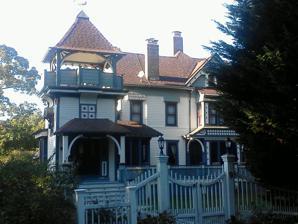
Building: House at 9 Locust Place
Country: United States of America
Year built: 1880
Historic house in New York, United States United States historic place House at 9 Locust Place U.S. National Register of Historic Places Show map of New York Show map of the United States Location 9 Locust Pl., Sea Cliff, New York Coordinates 40°50′40″N 73°39′5″W / 40.84444°N 73.65139°W / 40.84444; -73.65139 Area less than one acre Built 1880 Architectural style Queen Anne MPS Sea Cliff Summer Resort TR NRHP reference No. 88000030 Added to NRHP February 18, 1988 9 Locust Place is a historic house located at the address of the same name in Sea Cliff , Nassau County, New York . Description and history It was built in 1890, and is a large, three-story residence with a prominent cross-gable roof designed in the Queen Anne style. A porch and tower were added to the home in 1978; a kitchen extension was added in 2015. Also on the property is a two-bay brick garage built in 1918. It was listed on the National Register of Historic Places on February 18, 1988. References